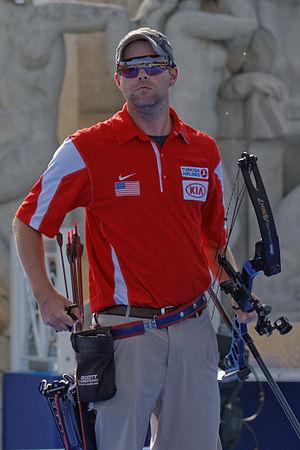
Braden Gellenthien est un archer américain. Il a remporté de nombreuses médailles aux championnats du monde autant en intérieur qu'en extérieur.